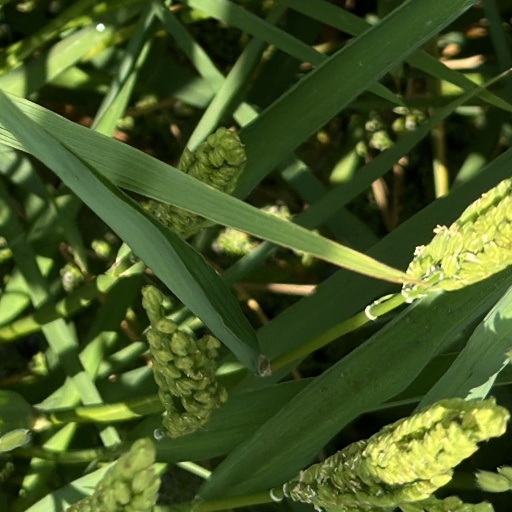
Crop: rice